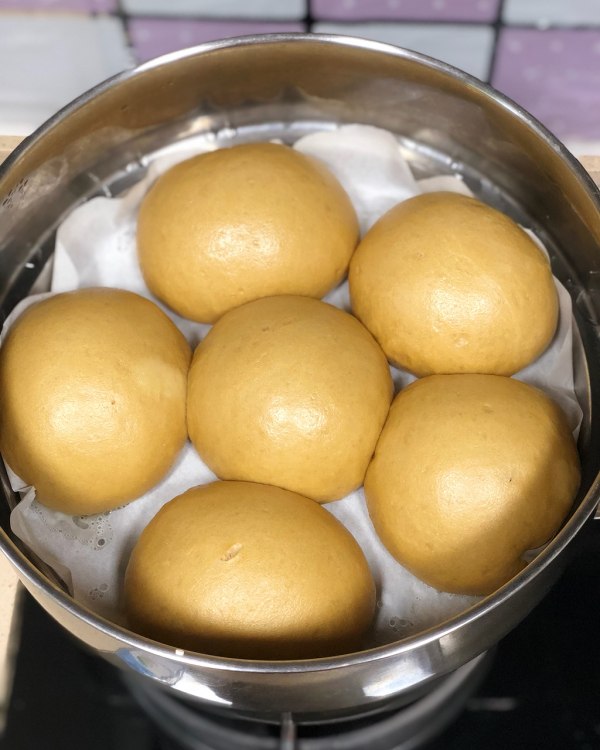
Label: trash